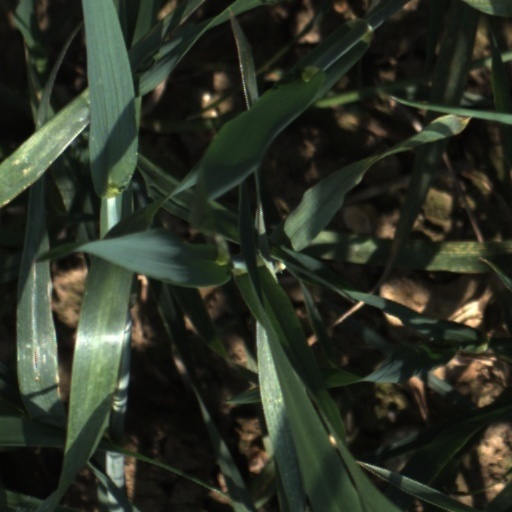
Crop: wheat